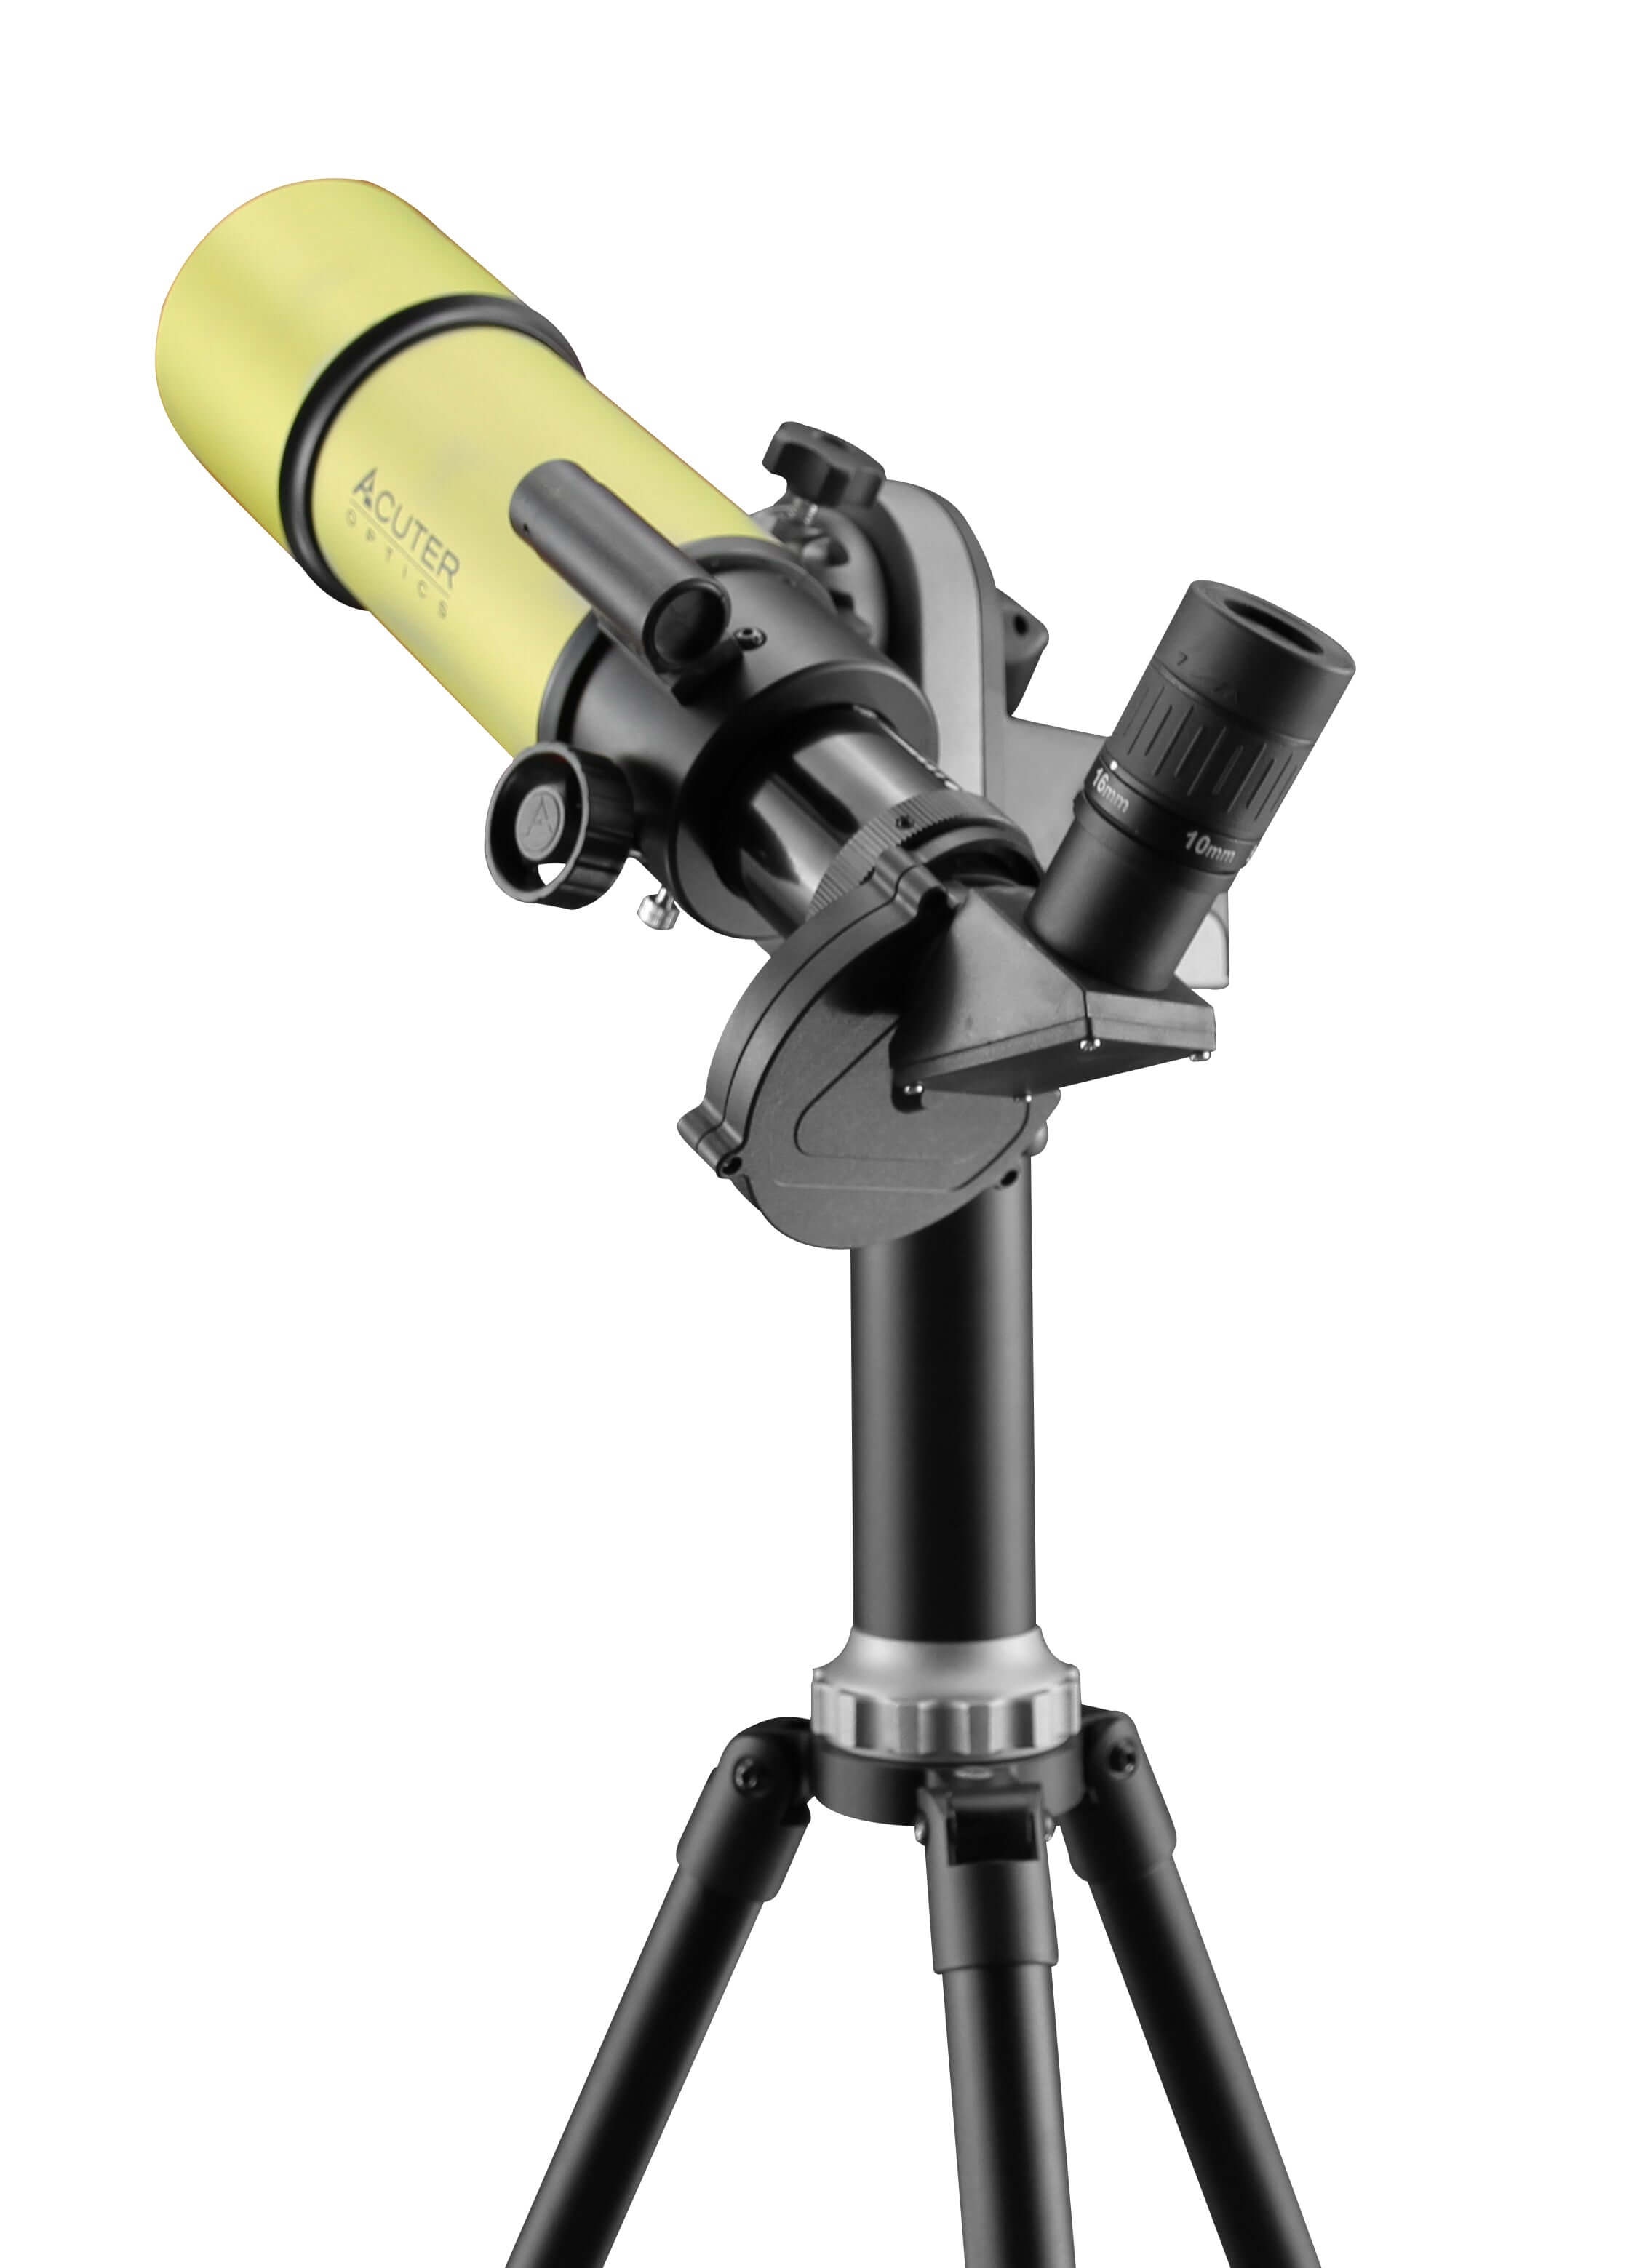
Acuter Telescopio Solare SOLARUS ST 80/400 + Montatura Sun Tracking
Telescopio Solare Acuter ST 80/400 SOLARUS con Montatura Automatica – Osserva il Sole in Dettaglio Il Telescopio Solare Acuter ST 80/400 SOLARUS è progettato per l’osservazione della superficie solare in luce bianca, offrendo immagini dettagliate di fenomeni come macchie solari e granulazioni. Con un’apertura di 80 mm e una lunghezza focale di 400 mm (f/5), garantisce una visione nitida e immersiva del Sole. Montatura Solare Automatica con GPS Integrato La montatura altazimutale solare inclusa è dotata di sensori a quattro fotodiodi altamente sensibili e GPS integrato , permettendo di individuare automaticamente il Sole e mantenerlo perfettamente centrato nel campo visivo. Questo sistema di tracking avanzato è perfetto per osservazioni prolungate e astrofotografia solare , garantendo un’esperienza senza paragoni. Esperienza Visiva Avanzata e Accessori Inclusi • Oculare zoom 5-16 mm : ingrandimento regolabile da 25x a 80x , adattabile per una visione ottimale. • Cercatore solare : facilita un allineamento sicuro e preciso. • Adattatore per smartphone : cattura immagini straordinarie direttamente dal tuo telefono. • Diagonale da 31.8 mm : migliora il comfort visivo durante l’osservazione. • Ruota portafiltri integrata : permette di ottimizzare contrasto e dettagli con filtri da 31,8 mm. • Sistema di messa a fuoco a cremagliera : regolazioni fluide e precise per una visione impeccabile. Come Funziona la Montatura Solare Acuter? Dopo aver posizionato la montatura in piano e orientato il telescopio a pochi gradi a sinistra del Sole: 1. Attivazione GPS : la montatura acquisisce coordinate geografiche e ora locale. 2. Ricerca Automatica del Sole : il sistema esegue un movimento autonomo per individuare il Sole. 3. Tracking Costante : una volta localizzato, il Sole viene mantenuto perfettamente al centro del campo visivo per un’osservazione fluida e senza interruzioni. Specifiche Tecniche • Peso totale (con tubo, colonna e treppiede) : 5.80 kg • Capacità di carico : 4 kg • Altezza regolabile : da 80.5 cm a 152 cm • Motori : DC Servo con rapporto di trasmissione 6480 • Risoluzione : 2.073.600 counts/rev, 0.625 arc-second • Tecnologia Heliofind : ricerca automatica del Sole con 4 fotodiodi sensibili • GPS integrato : sì • Diametro obiettivo : 80 mm • Lunghezza focale : 400 mm • Oculare zoom : 5-16 mm (ingrandimenti 25x-80x) • Cercatore solare : incluso • Ruota portafiltri : inclusa Perché Scegliere il Telescopio Solare Acuter ST 80/400 SOLARUS? Grazie alla sua tecnologia avanzata e alla facilità d’uso, questo telescopio è la scelta ideale per appassionati di astronomia solare, astrofotografi e chi desidera esplorare il Sole in totale sicurezza . Scopri la nostra stella come mai prima d’ora!
Brand: Acuter-Optics
Category: Cameras & Optics > Optics > Scopes > Telescopes > Solar Telescopes